Anne Spencer Parry

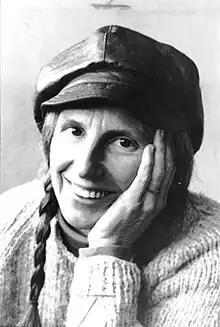
Anne Spencer Parry

Anne Spencer Parry (1931 – 26 January 1985) was one of the first Australian writers of fantasy.